FC Lausanne-Sport

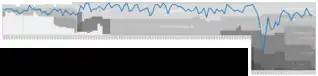
Chart of FC Lausanne-Sport table positions in the Swiss football league system

The club was founded in 1896 under the name of "Montriond Lausanne". However, the Lausanne Football and Cricket Club was established in 1860, believed to be the oldest football club on the European continent by some historians.